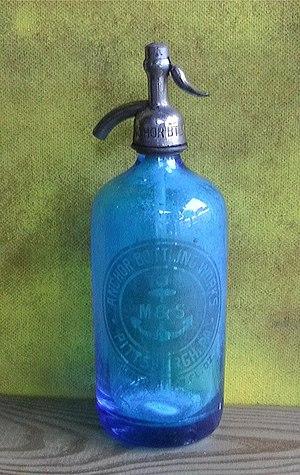
Joseph Priestley est né le 13 mars 1733 à Birstall, dans le West Yorkshire, et mort le 6 février 1804 à Northumberland, en Pennsylvanie, est un théologien, pasteur dissident, philosophe naturel, pédagogue et théoricien de la politique anglais qui publia plus de cent cinquante ouvrages. Connu pour ses travaux de chimiste et de physicien, on lui attribue généralement la découverte de l'oxygène qu'il a isolé dans son état gazeux. C'est en 1774 que Priestley produisit pour la première fois de l'oxygène. Cependant, en tant que partisan de la théorie phlogistique, il nomma ce nouveau gaz « air déphlogistiqué », et ne se rendit pas compte de l'importance de sa découverte. Carl Wilhelm Scheele, lui aussi partisan du phlogistique, revendiqua la découverte de l'« oxygène », mais il devait revenir au chimiste français Antoine Lavoisier, père de la chimie moderne et démystificateur de la théorie du phlogistique, d’identifier le nouveau gaz par son poids spécifique et de donner à l'oxygène son nom.
Le fröccs est une boisson alcoolisée hongroise. Mélange de vin et d'eau gazeuse injectée sous pression, il porte différents noms selon les proportions de ses ingrédients. Le fröccs est proche du Gemischt, Weinschorle ou Sauergespritzter allemands. Le terme fröccs renvoie au bruit du jet d'eau gazeuse dans le jus de fruit. Il signifie « injection » en hongrois.